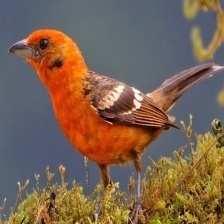
Species: FLAME TANAGER
Scientific name: PIRANGA BIDENTATA